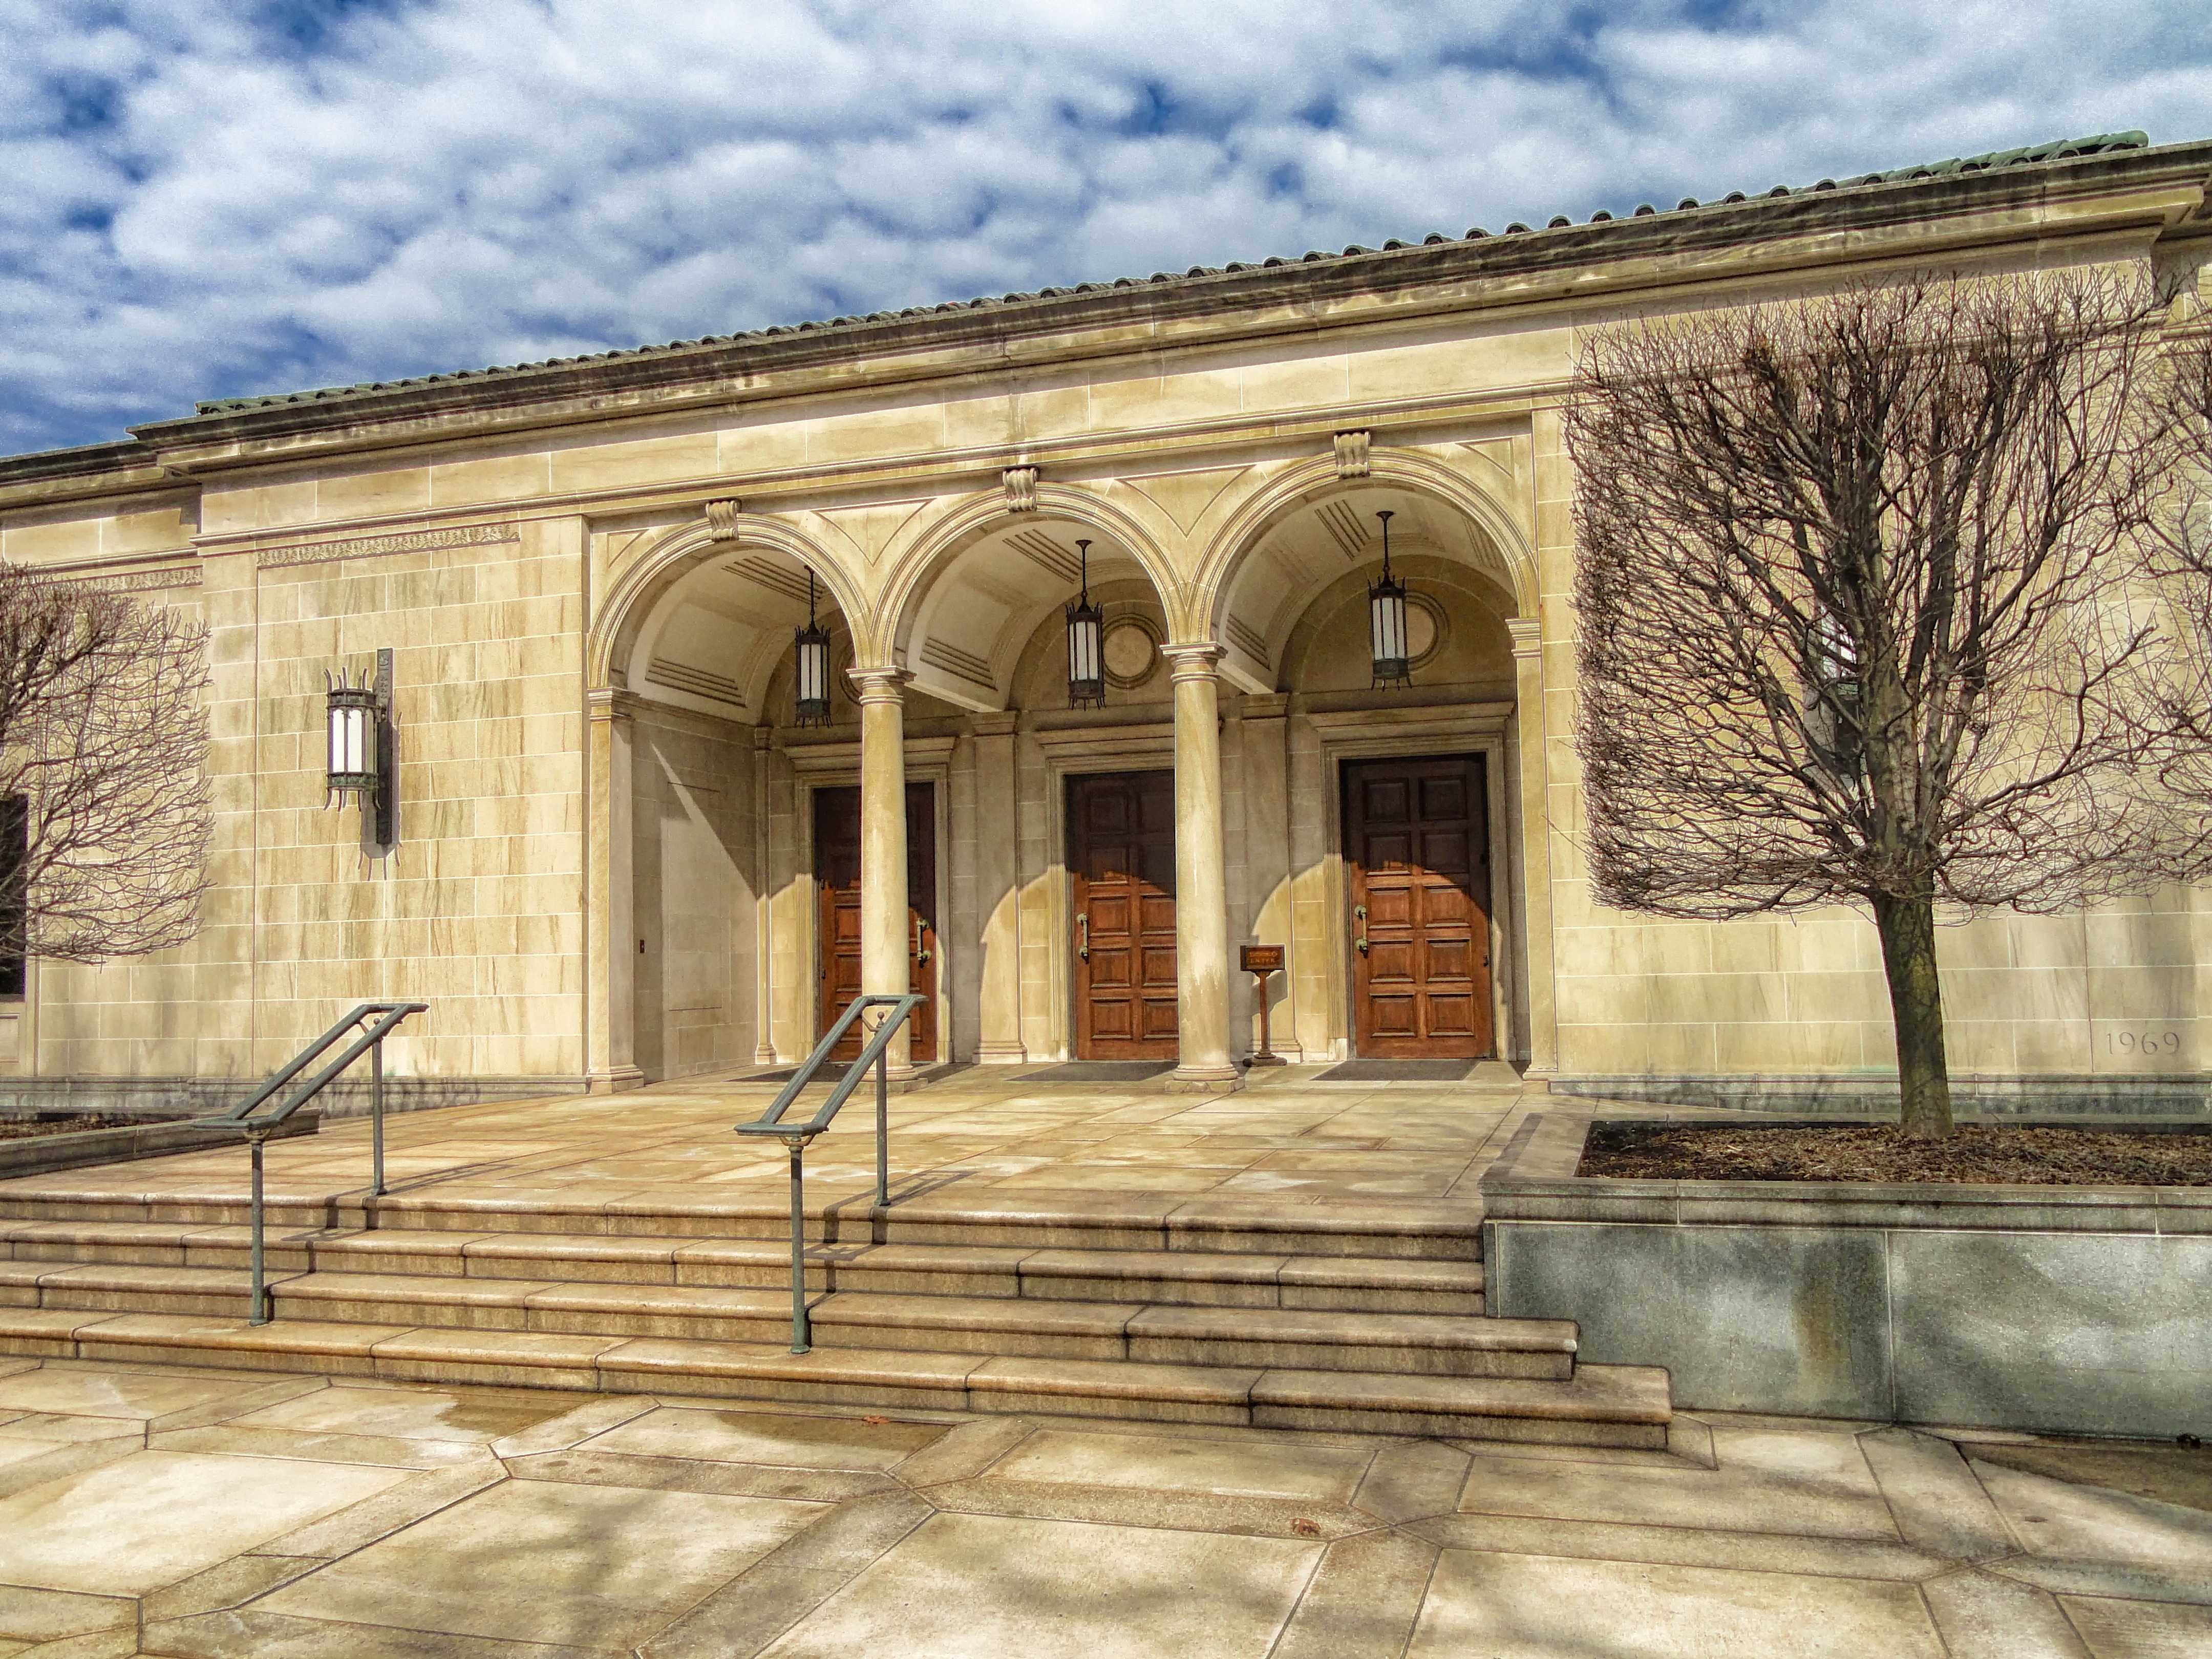
architecture, sky, house, window, building, city, home, landmark, facade, pittsburgh, doors, pennsylvania, history, estate, real estate, destinations, classical architecture, historic site, frick art museum